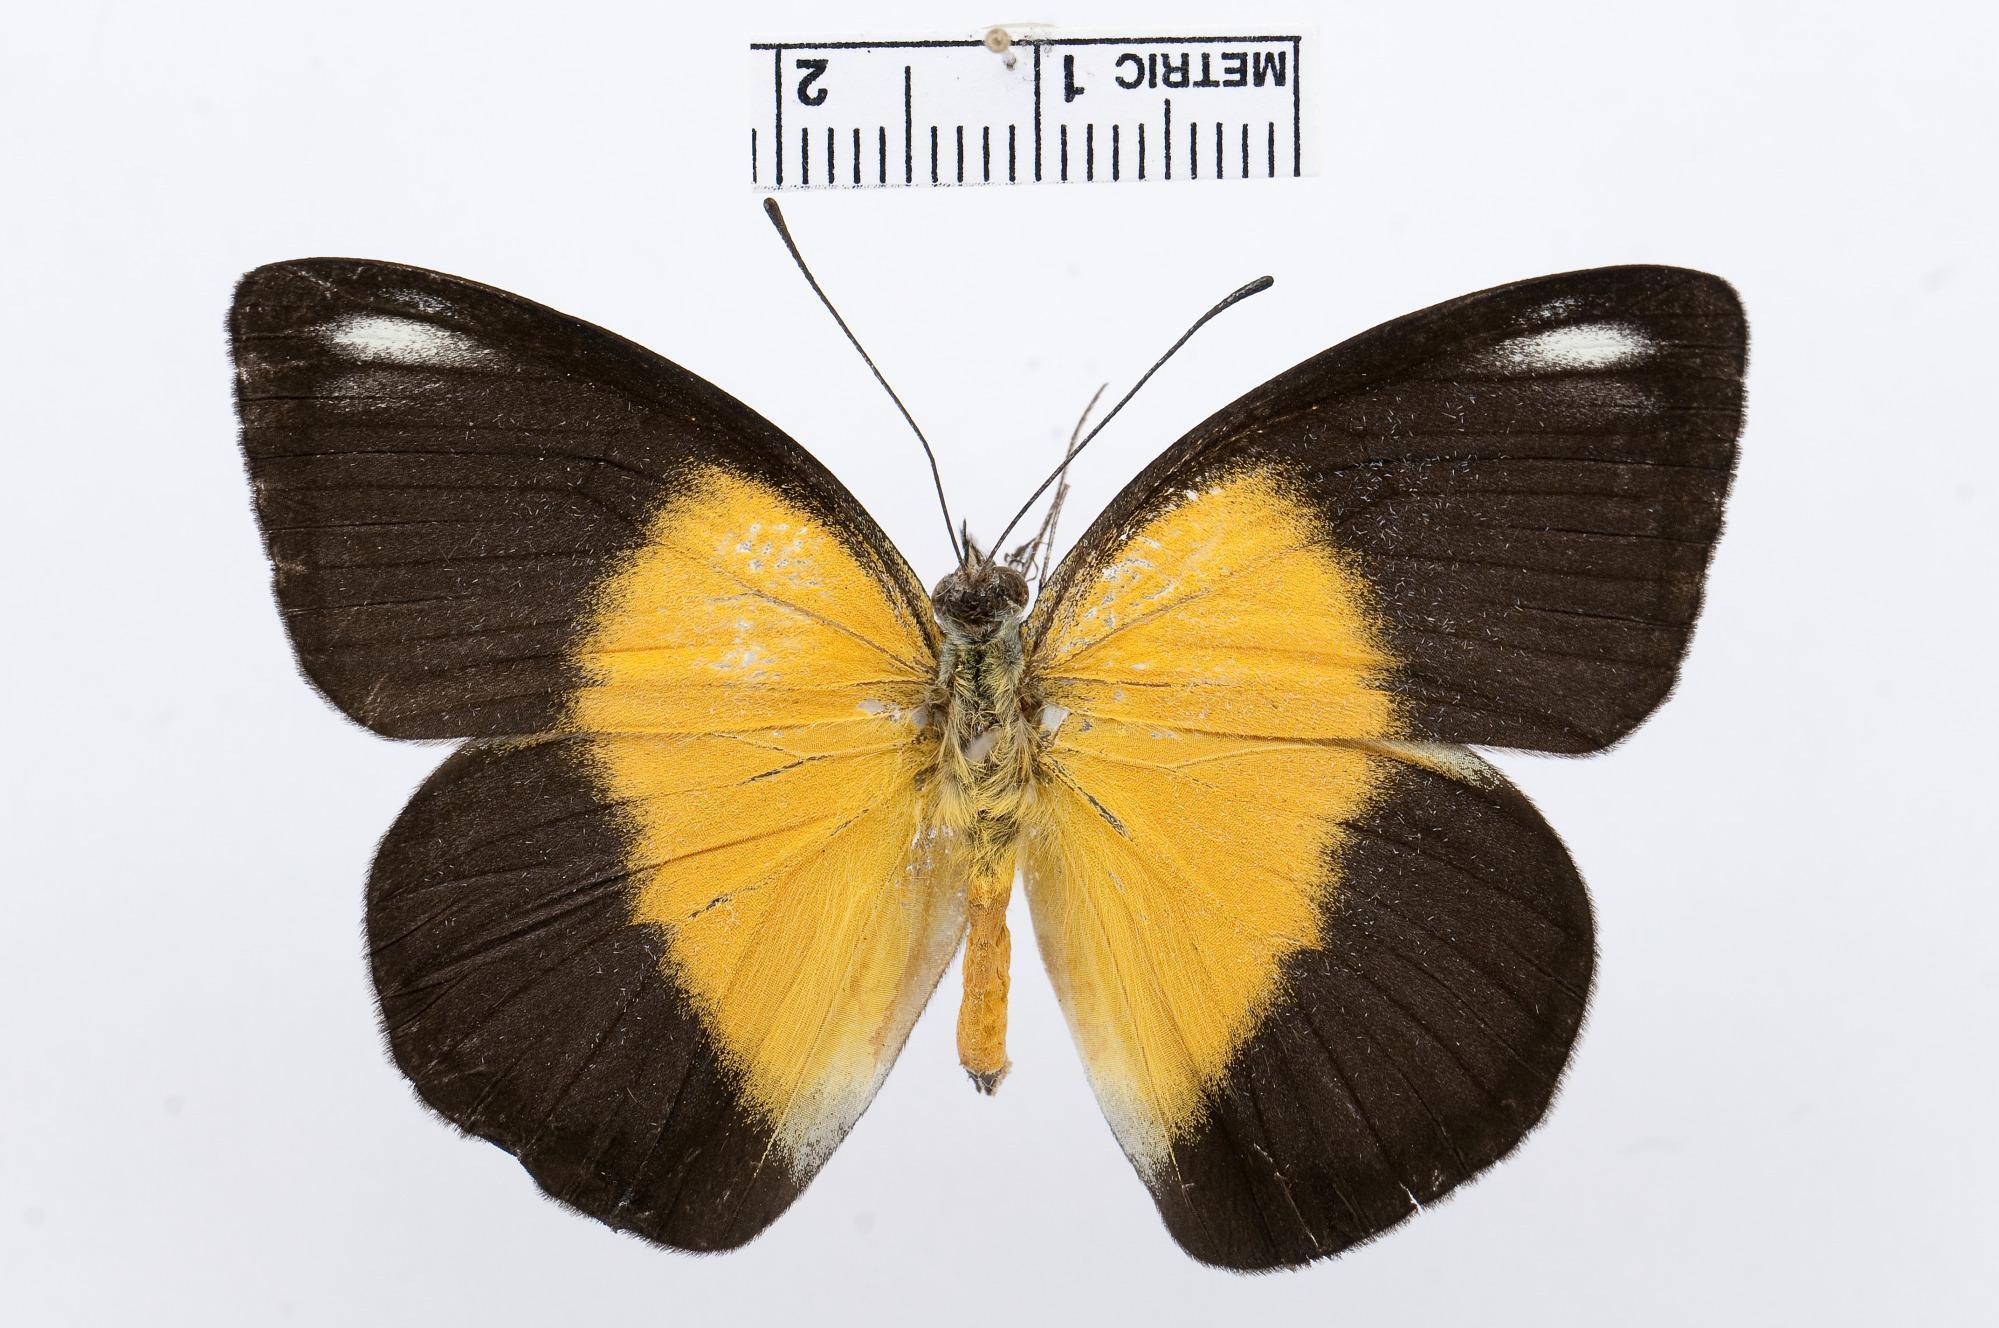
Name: Delias totila
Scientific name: Delias totila
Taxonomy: Animalia, Arthropoda, Hexapoda, Insecta, Lepidoptera, Pieridae, Pierinae